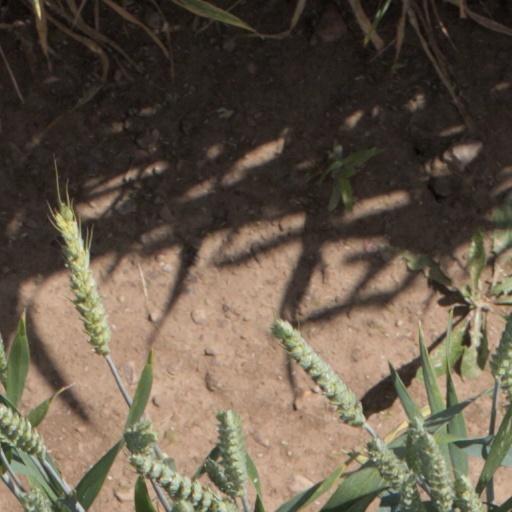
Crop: wheat